List of Jewish Nobel laureates

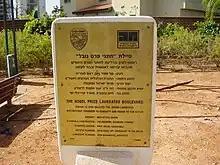
Sign on Nobel Laureates Boulevard in Rishon LeZion saluting Jewish Nobel laureates

Of the 965 individual recipients of the Nobel Prize and the Nobel Memorial Prize in Economic Sciences between 1901 and 2023, at least 216 have been Jews or people with at least one Jewish parent, representing 22% of all recipients. Jews constitute only 0.2% of the world's population, meaning their share of winners is 110 times their proportion of the world's population.